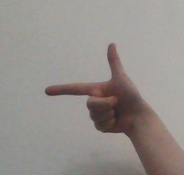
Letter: yaa